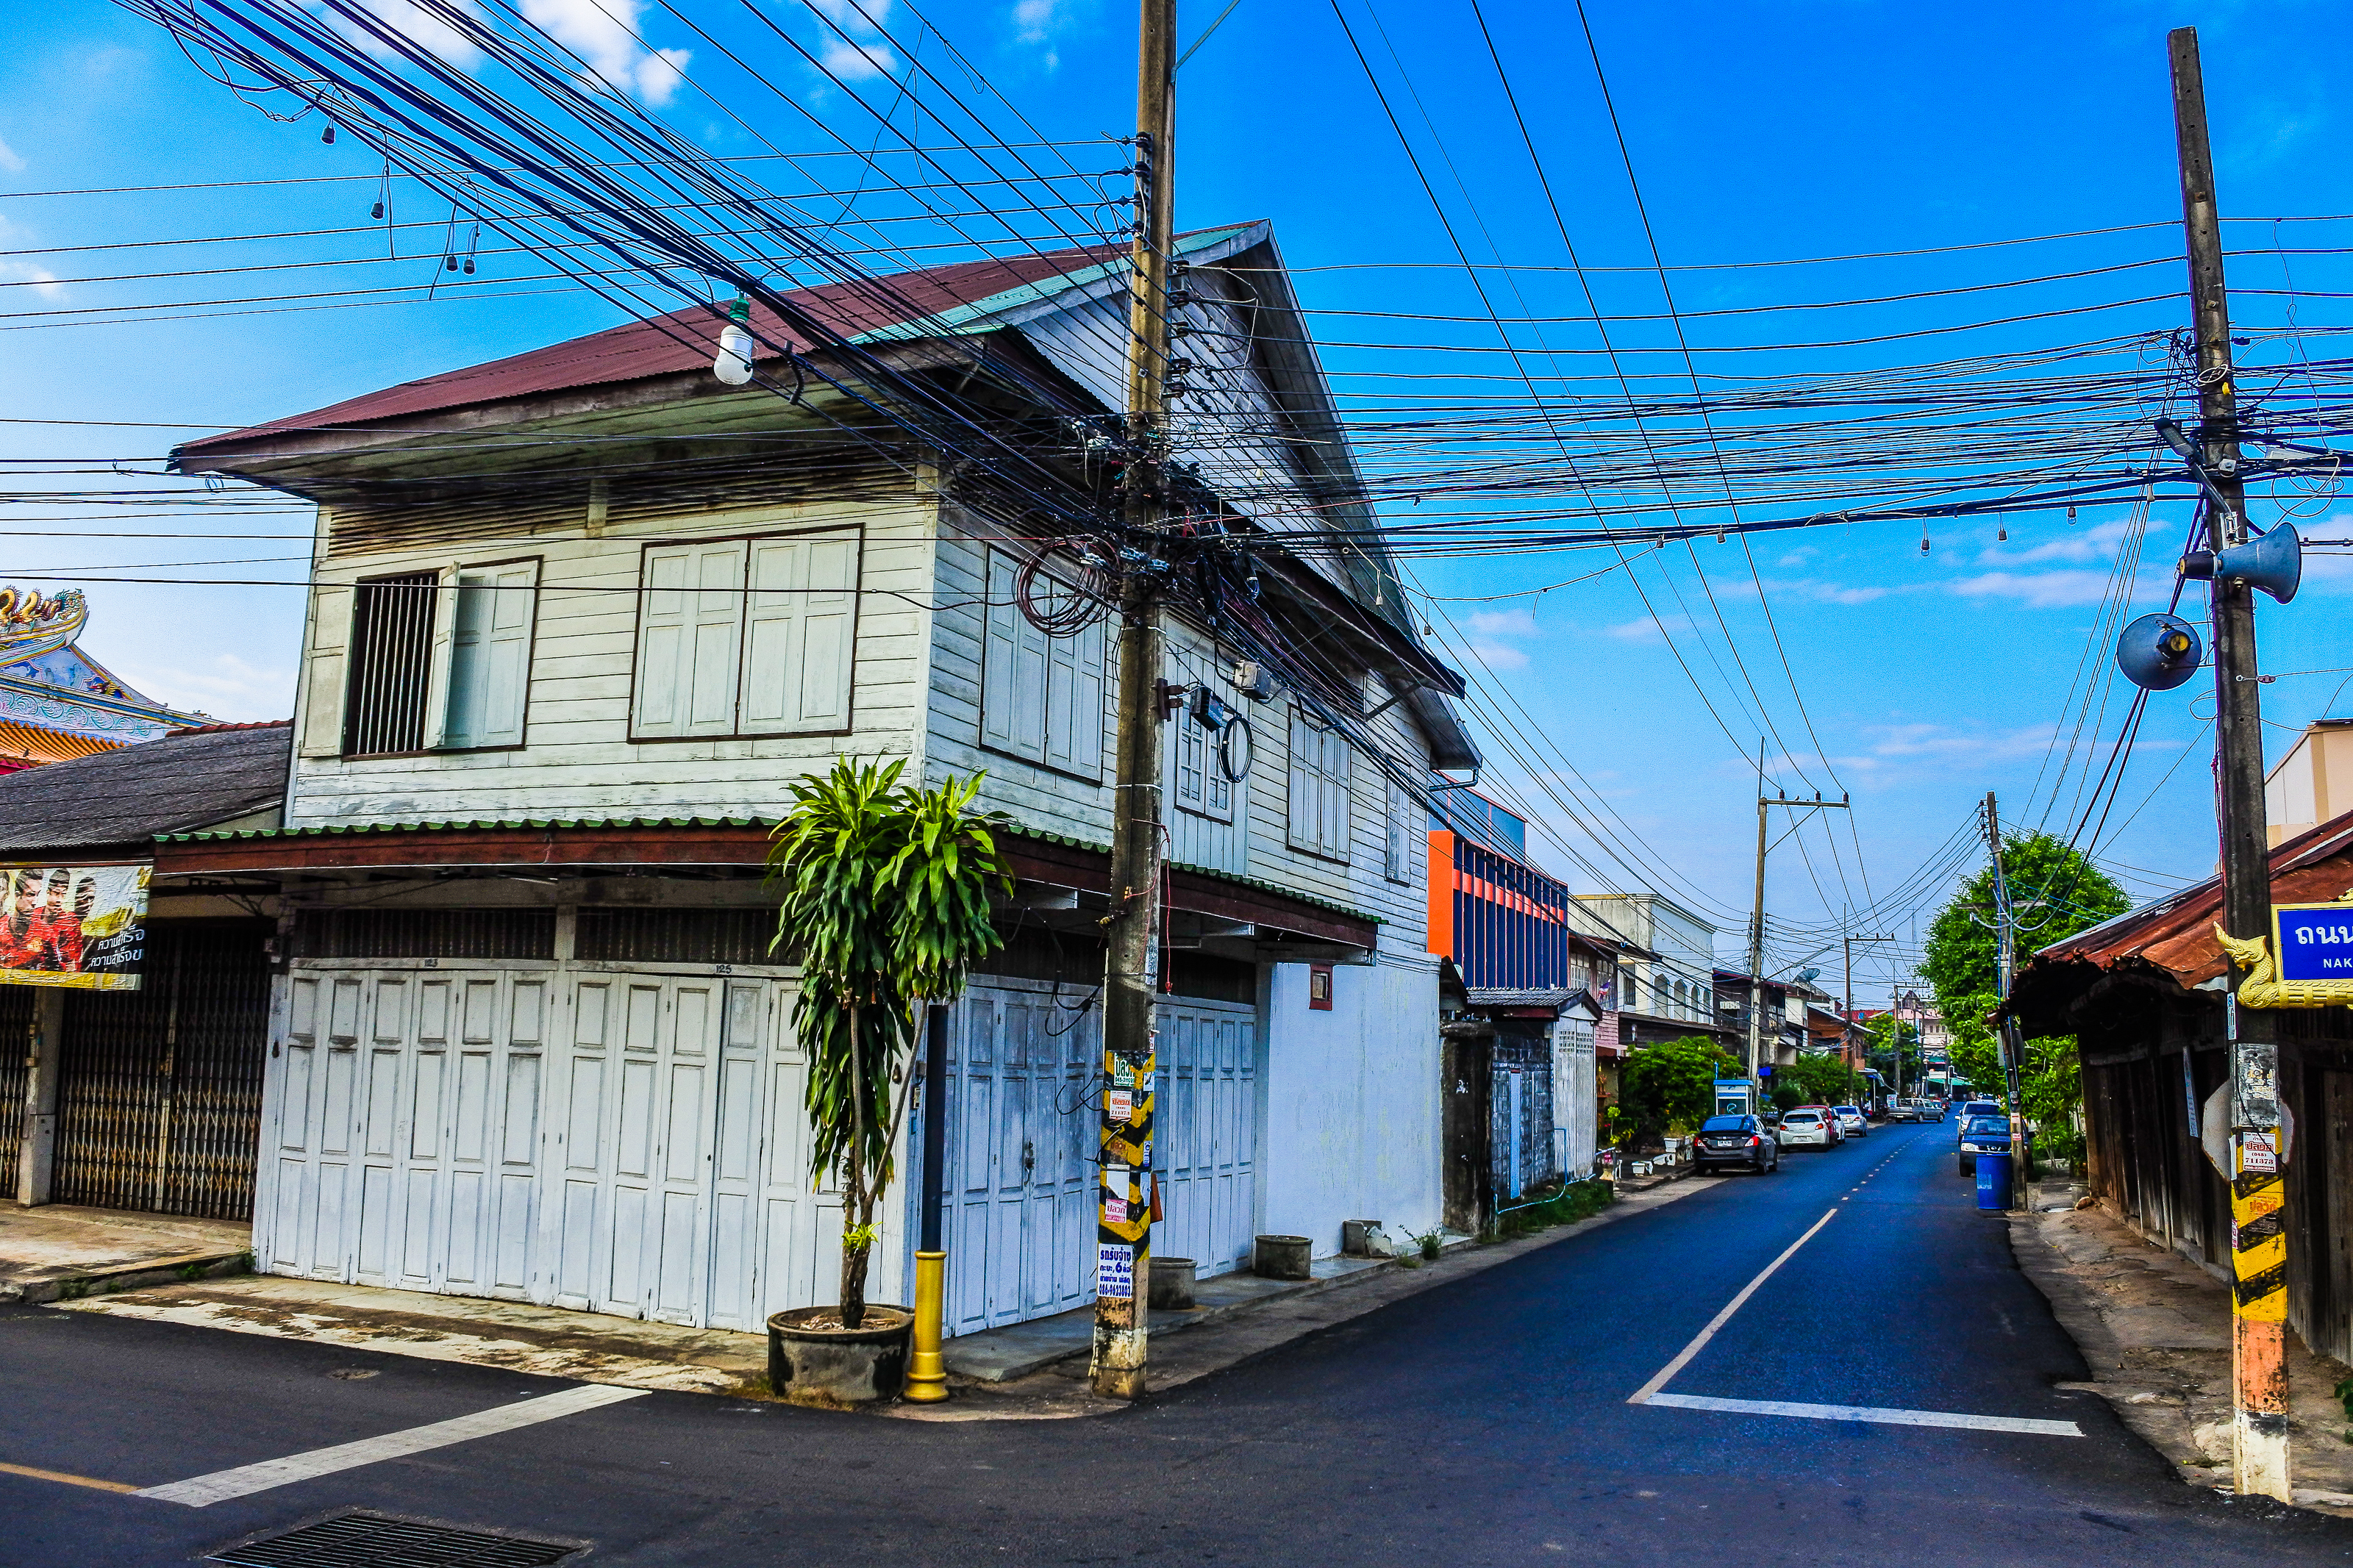
door, city, facade, tourism, house, yasothon, ban, building, tourist, rustic, thailand, portuguese, wood, entrance, decoration, architecture, sky, sino, historic, town, old, asia, tha, ancient, water, classic, blue, vintage, travel, landscape, neighbourhood, residential area, street, urban area, road, overhead power line, home, tree, infrastructure, real estate, electricity, suburb, downtown, plant, lane, vehicle, electrical supply